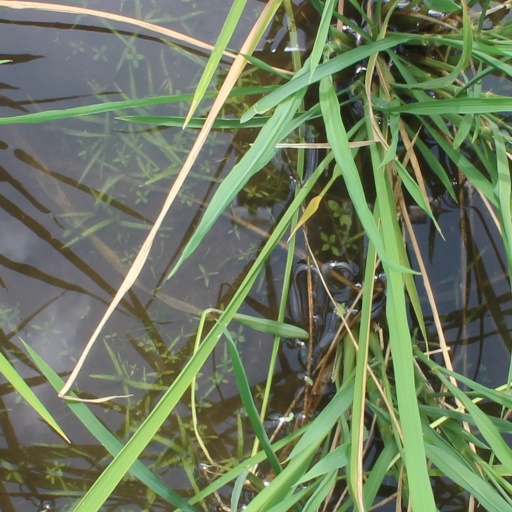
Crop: rice